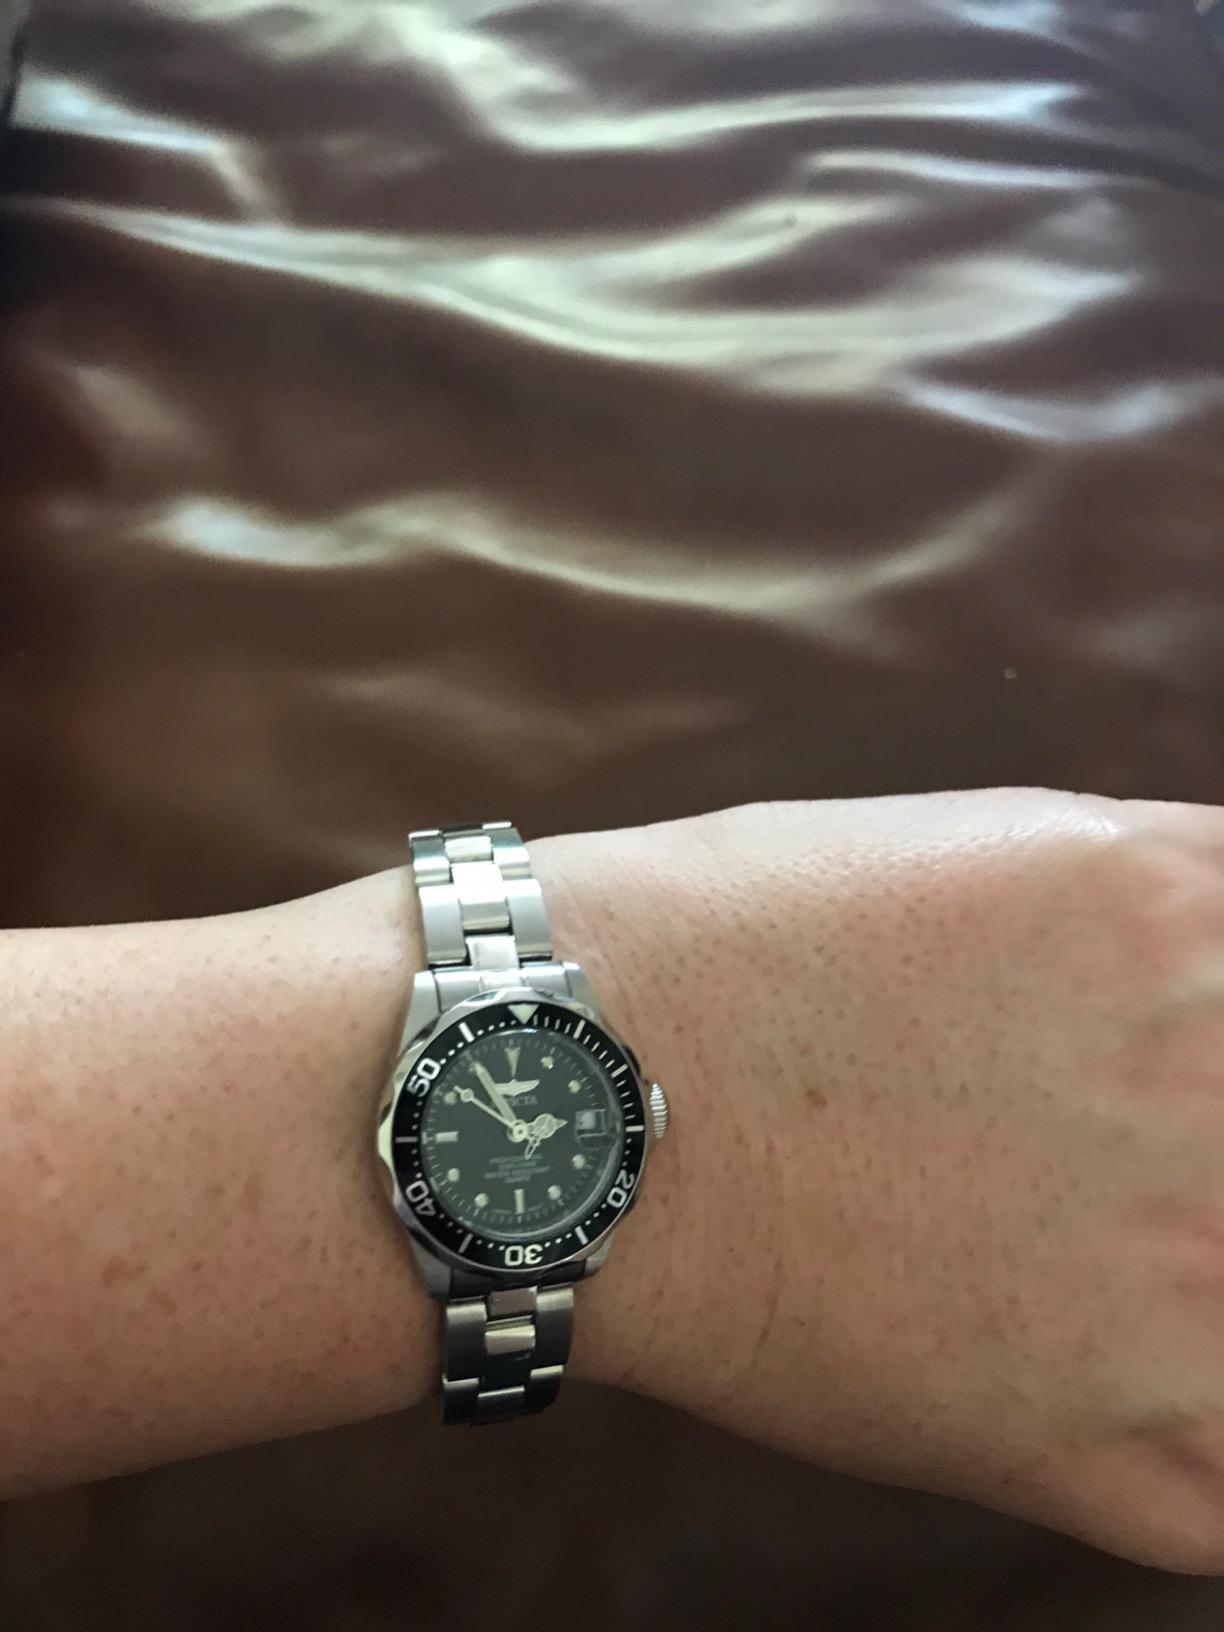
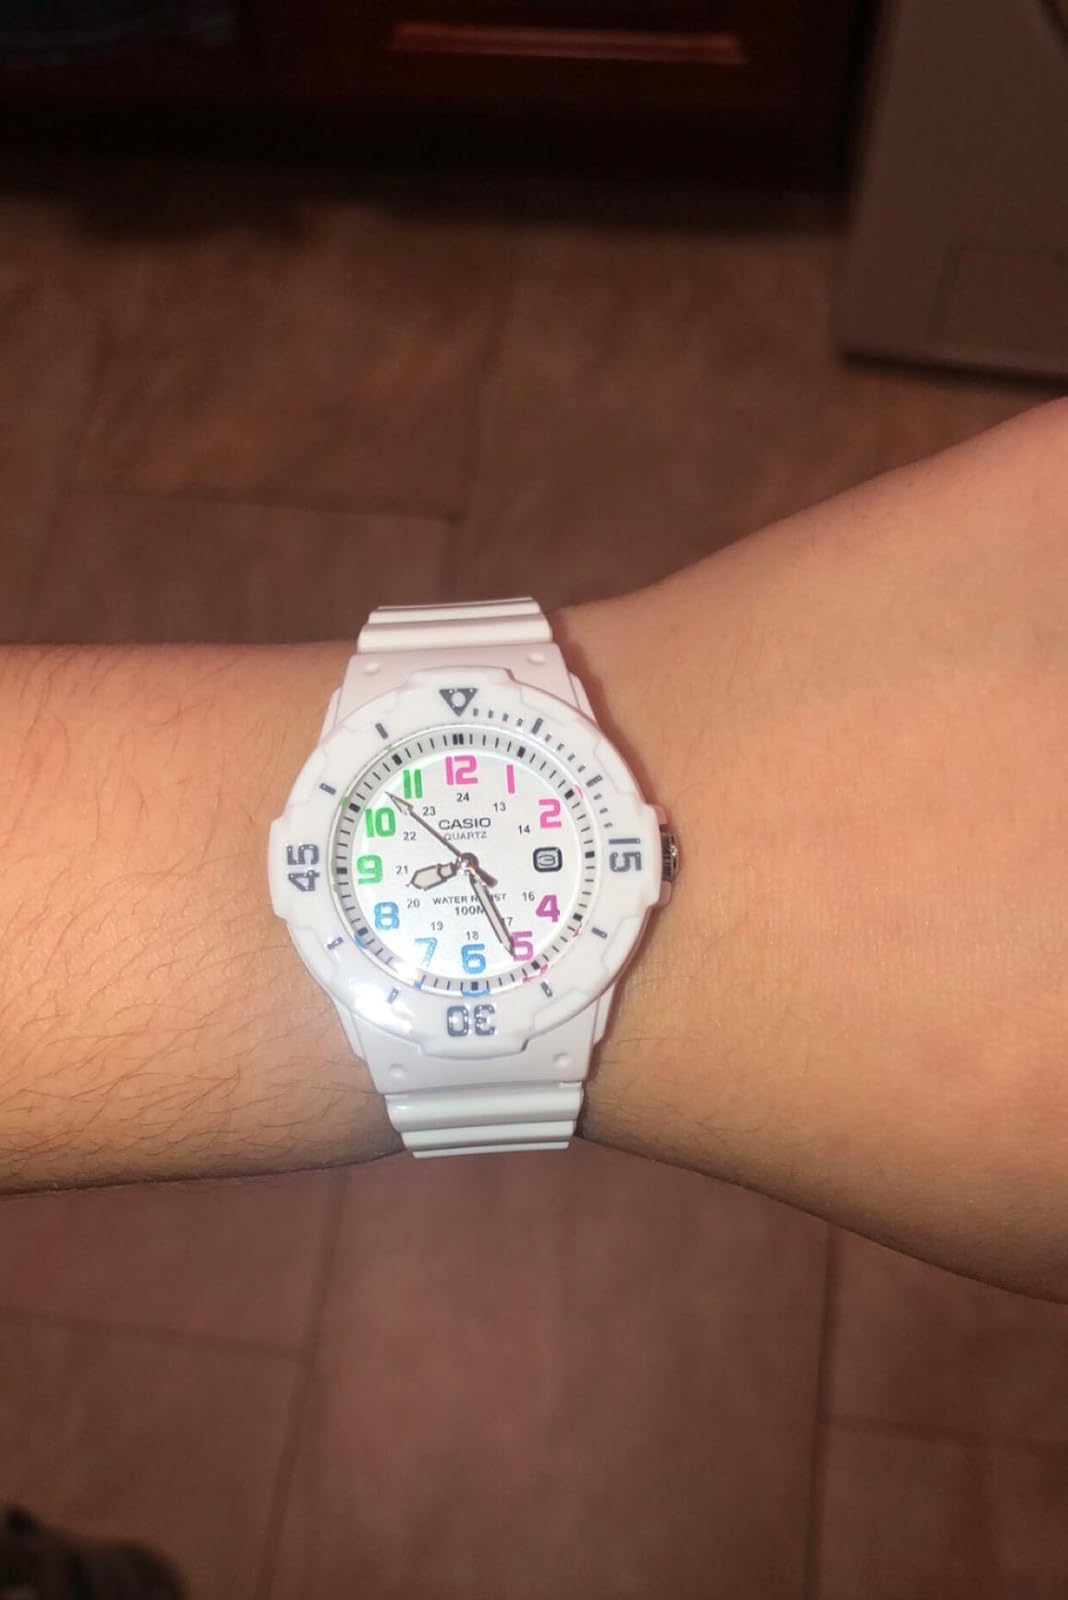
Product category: accessories_watch
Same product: no